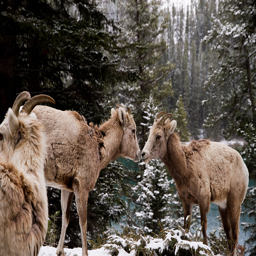
A couple of brown cows standing next to each other.
Two goats that are standing in the snow.
Two goats having a stare down contest to see who will back up.
Two animals are touching their mouths to each others.
Two rams are staring at each other in the woods.